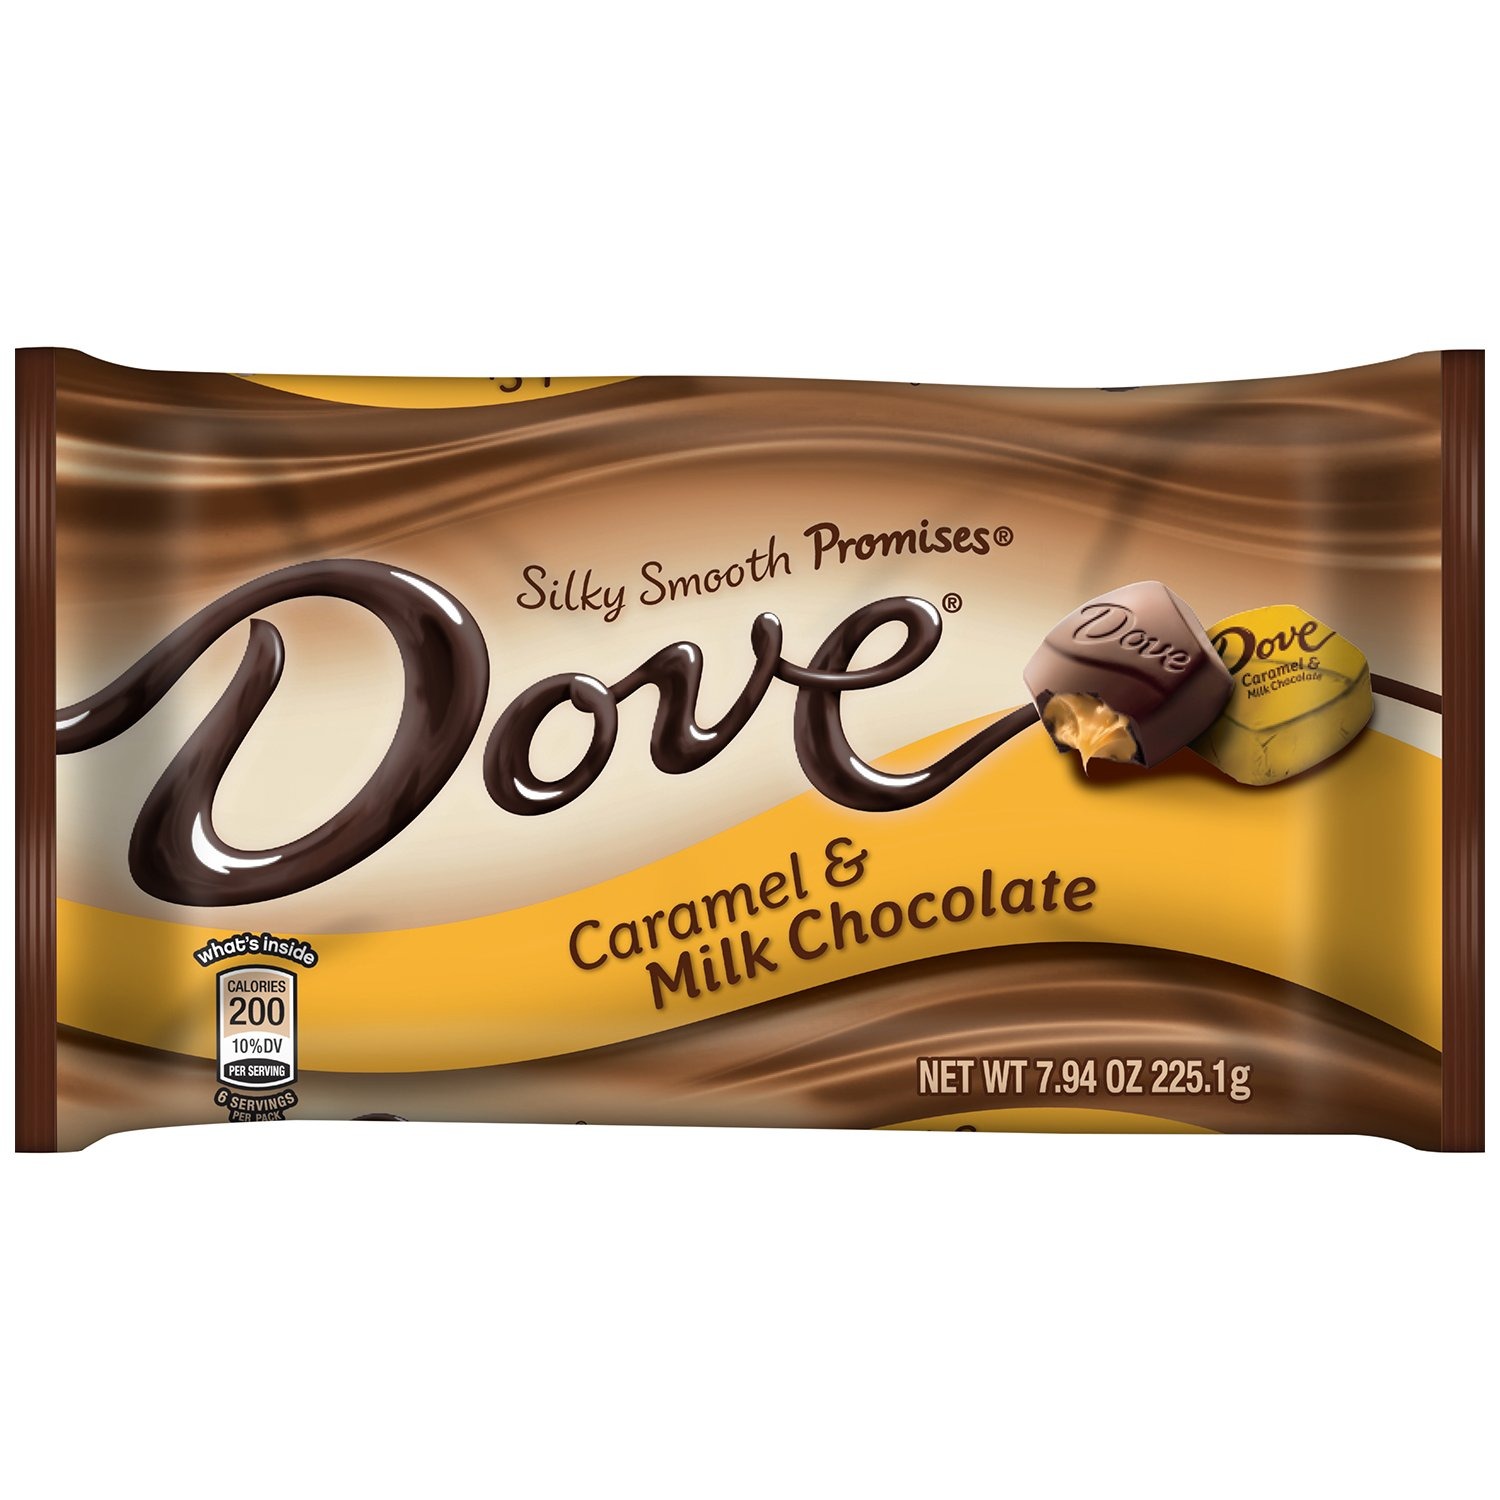
Item Name: DOVE PROMISES Caramel and Milk Chocolate Candy 7.94-Ounce Bag (Pack of 12)
Bullet Point 1: Contains twelve (12) 7.94-ounce bags of DOVE PROMISES Caramel and Milk Chocolate Candies
Bullet Point 2: DOVE PROMISES Candies with milk chocolate and caramel make a perfect dessert
Bullet Point 3: Each individually foil-wrapped DOVE PROMISES Candy contains a sweet message and makes great favors and gifts
Bullet Point 4: A bag of DOVE PROMISES Milk Chocolate and Caramel Candy are quality treats everyone will enjoy
Bullet Point 5: Your candy dish never looked more premium with DOVE Chocolates
Value: 95.28
Unit: ounce

Price: 6.46